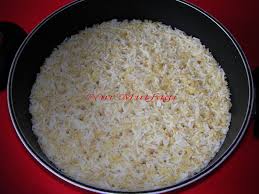
Yemek: pirinc_pilavi